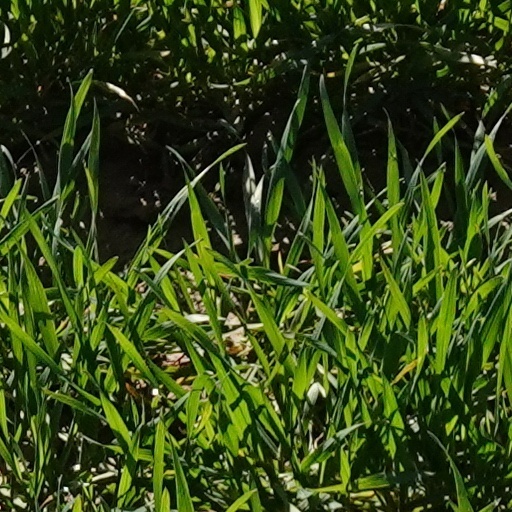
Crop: wheat